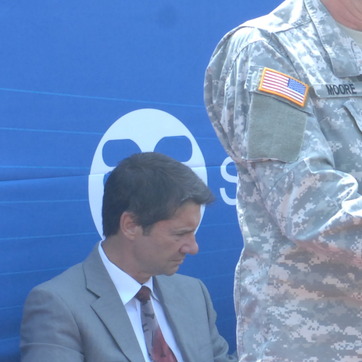
Material: hair